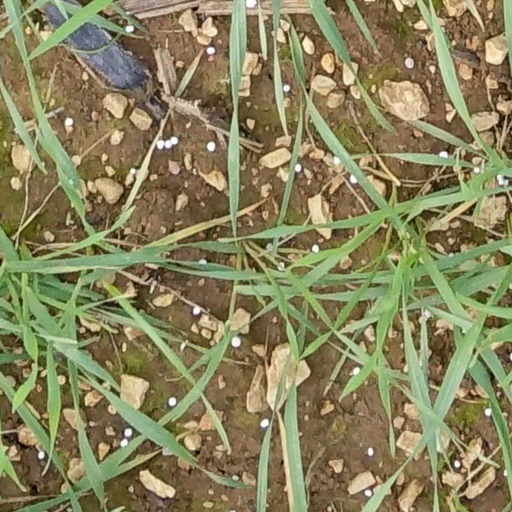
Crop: wheat